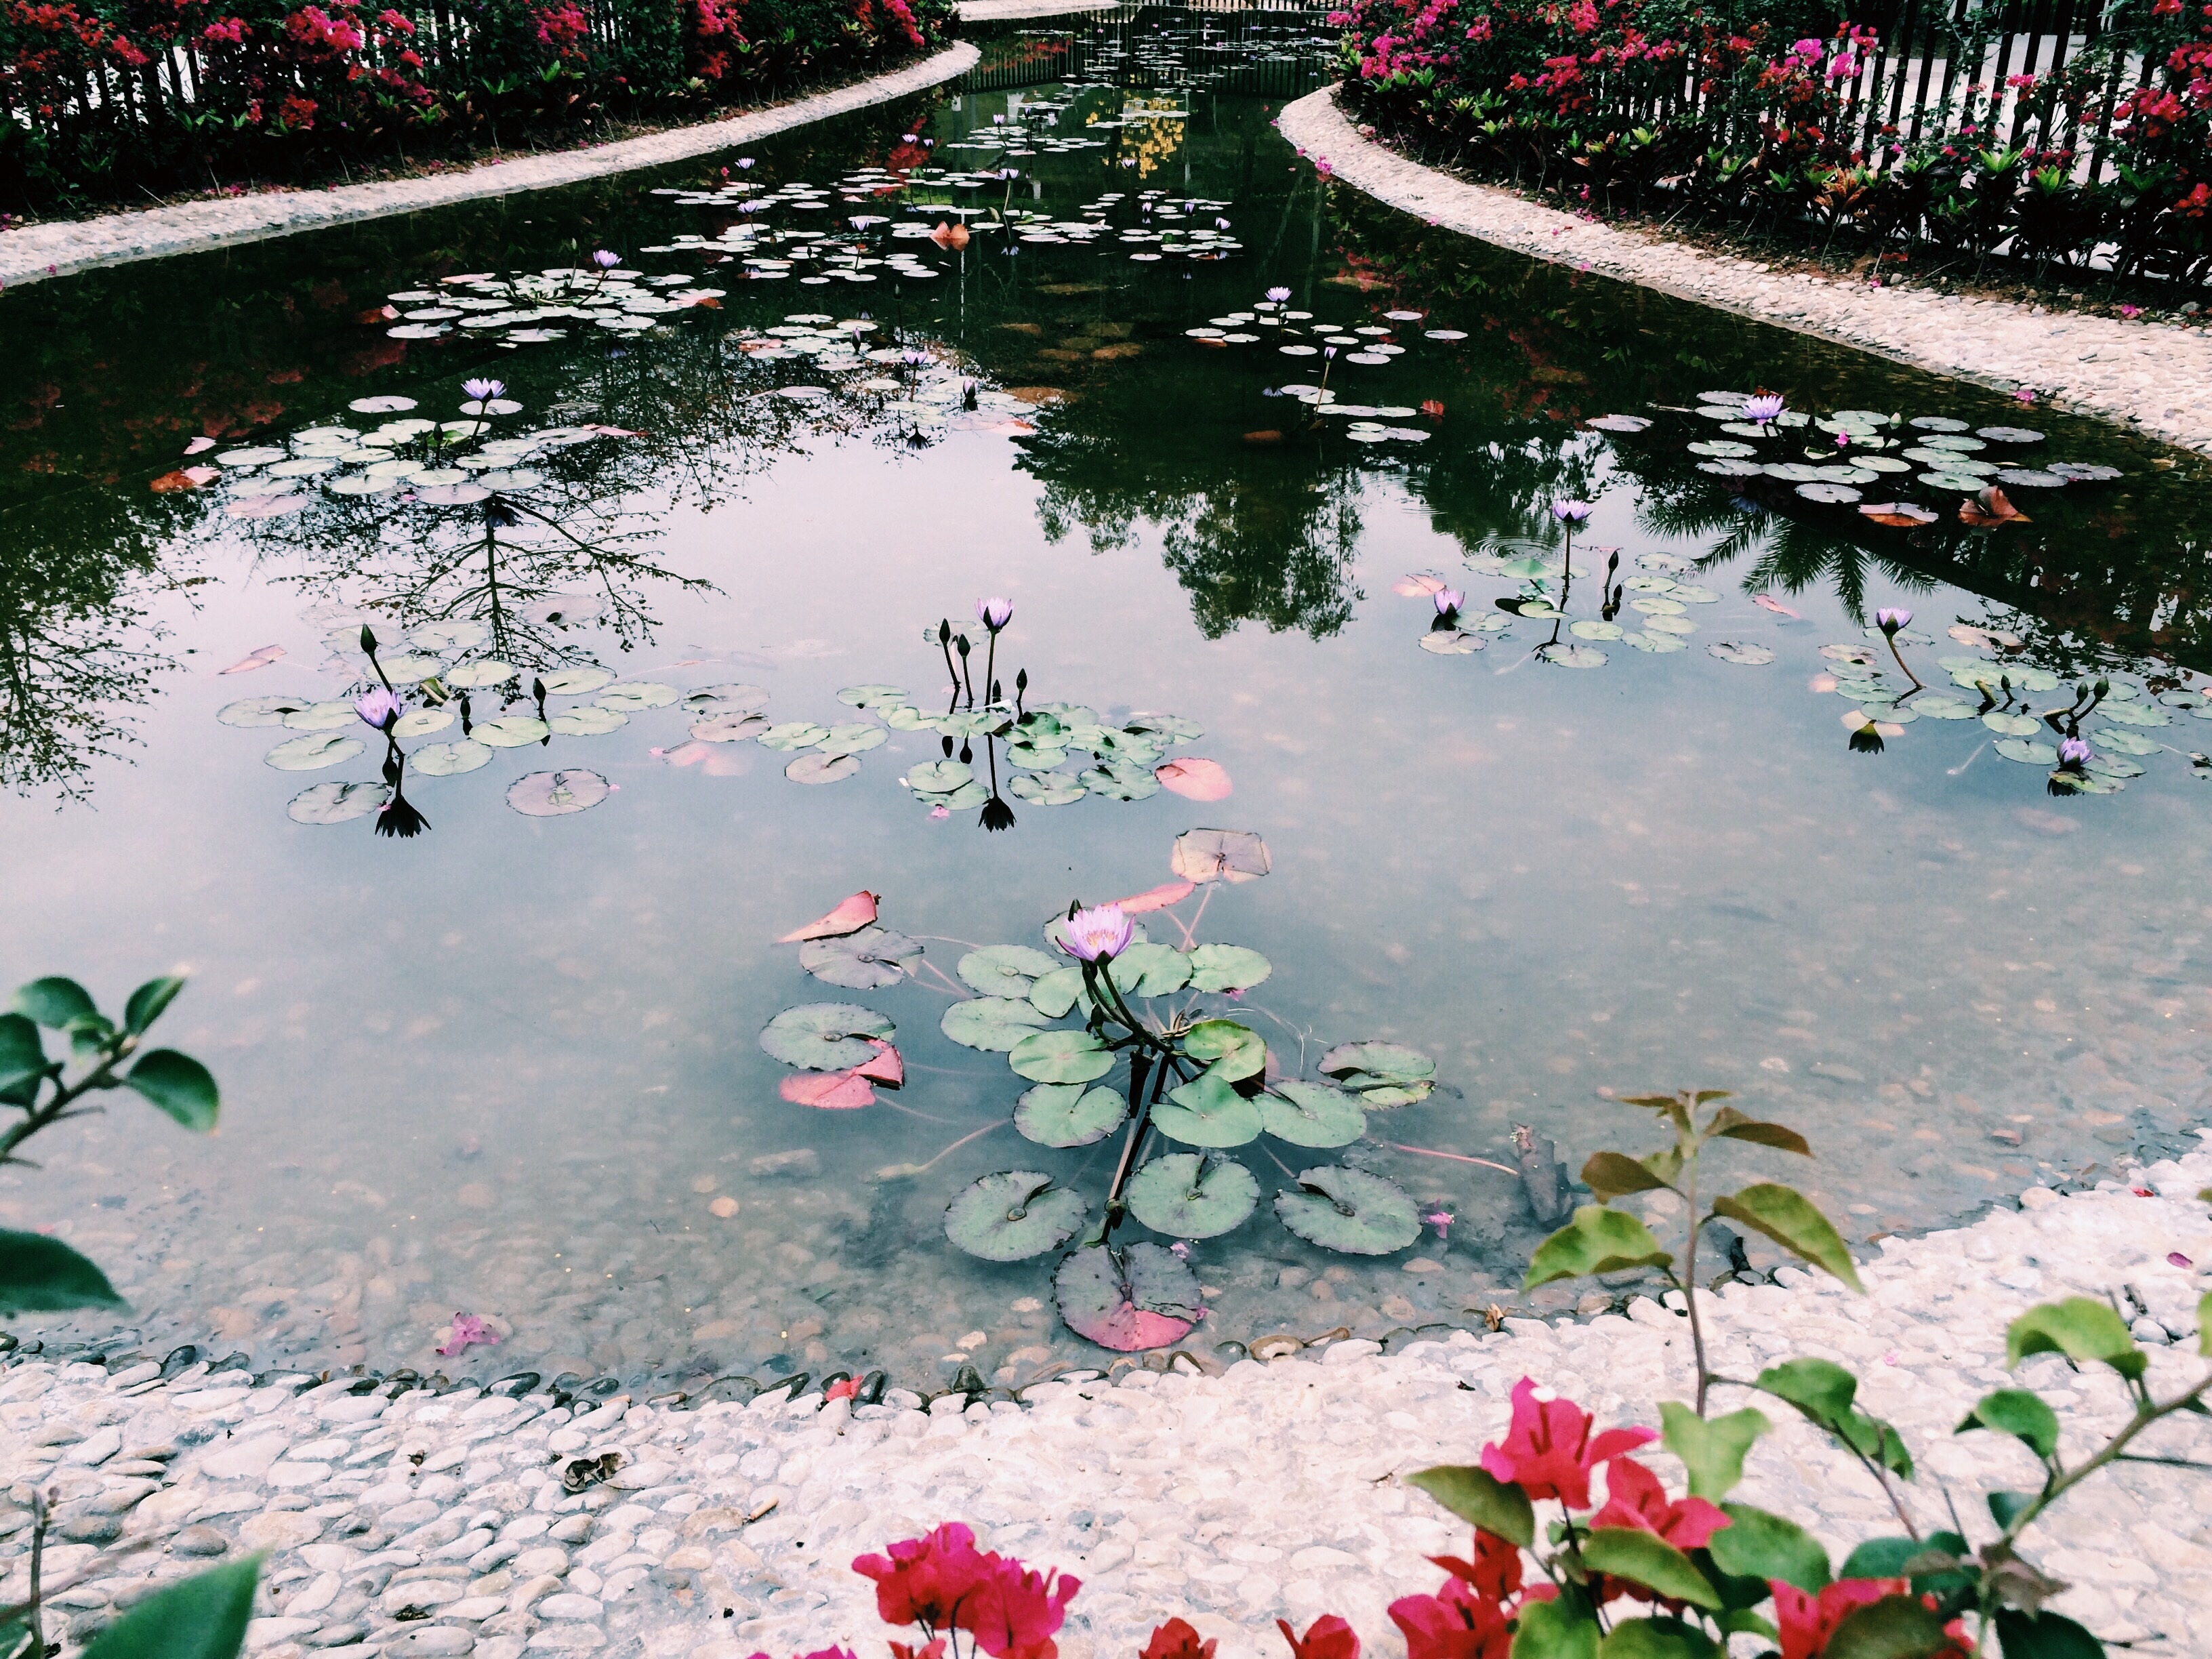
tree, water, plant, leaf, flower, pond, reflection, botany, garden, flora, lotus, artistic conception